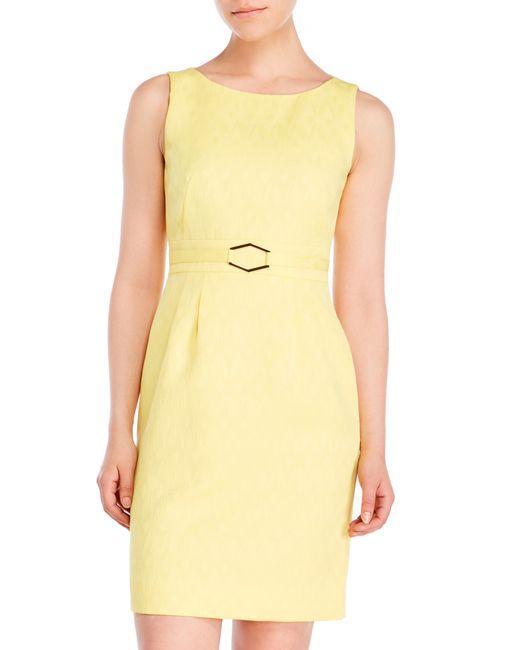
Schlichtes gelbes ärmelloses kurzes Kleid für Frauen